Isegahama stable (2007)

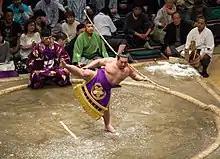
Satonofuji performing the bow-twirling ceremony.

Mōri 1-7-4, Kōtō-ku, Tokyo 135-0001
Near Sumiyoshi station on the Toei Shinjuku Line and the Hanzōmon Line